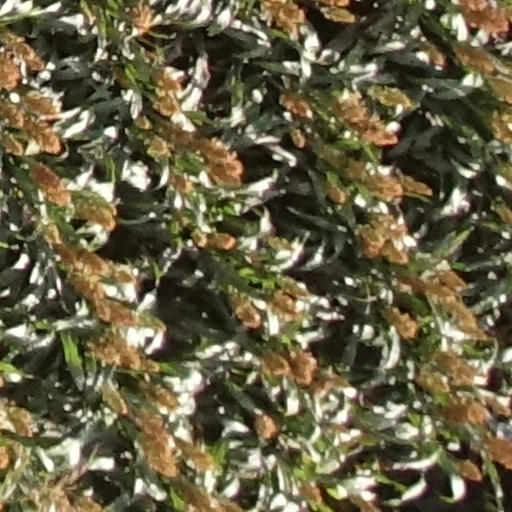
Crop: sorghum